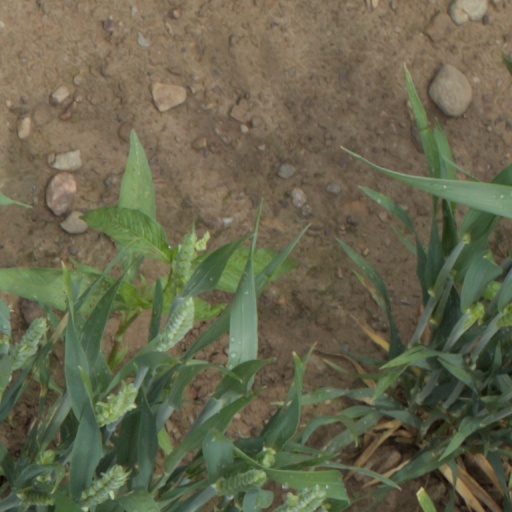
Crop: wheat